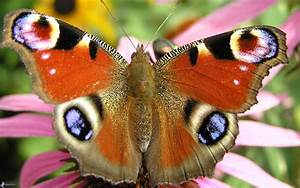
Label: farfalla